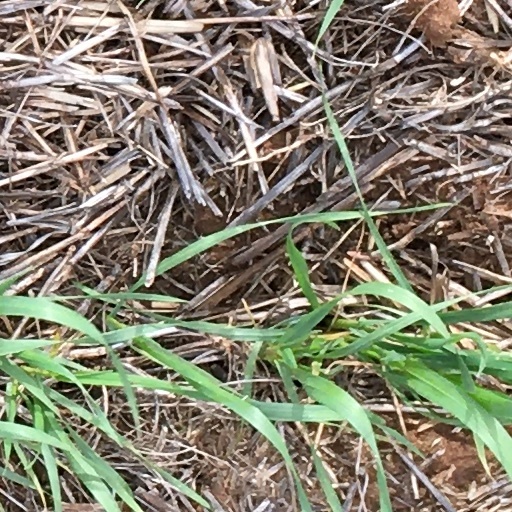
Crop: wheat